Ghostkeeper

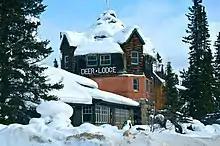
Deer Lodge in Banff, Alberta served as a primary filming location.

"Ghostkeeper" was filmed on location in Lake Louise and the Banff National Park in Alberta, Canada. Filming began on November 30, 1980, and finished on December 23, 1980. The film was photographed by cinematographer John Holbrook. Producer Harry Cole commented during the shoot: "It's a producer's dream— it has one location in a controlled environment." Cole also described the film as more a "suspense movie" along the lines of "Psycho" (1960). During principal photography, the location was hit with several blizzards.